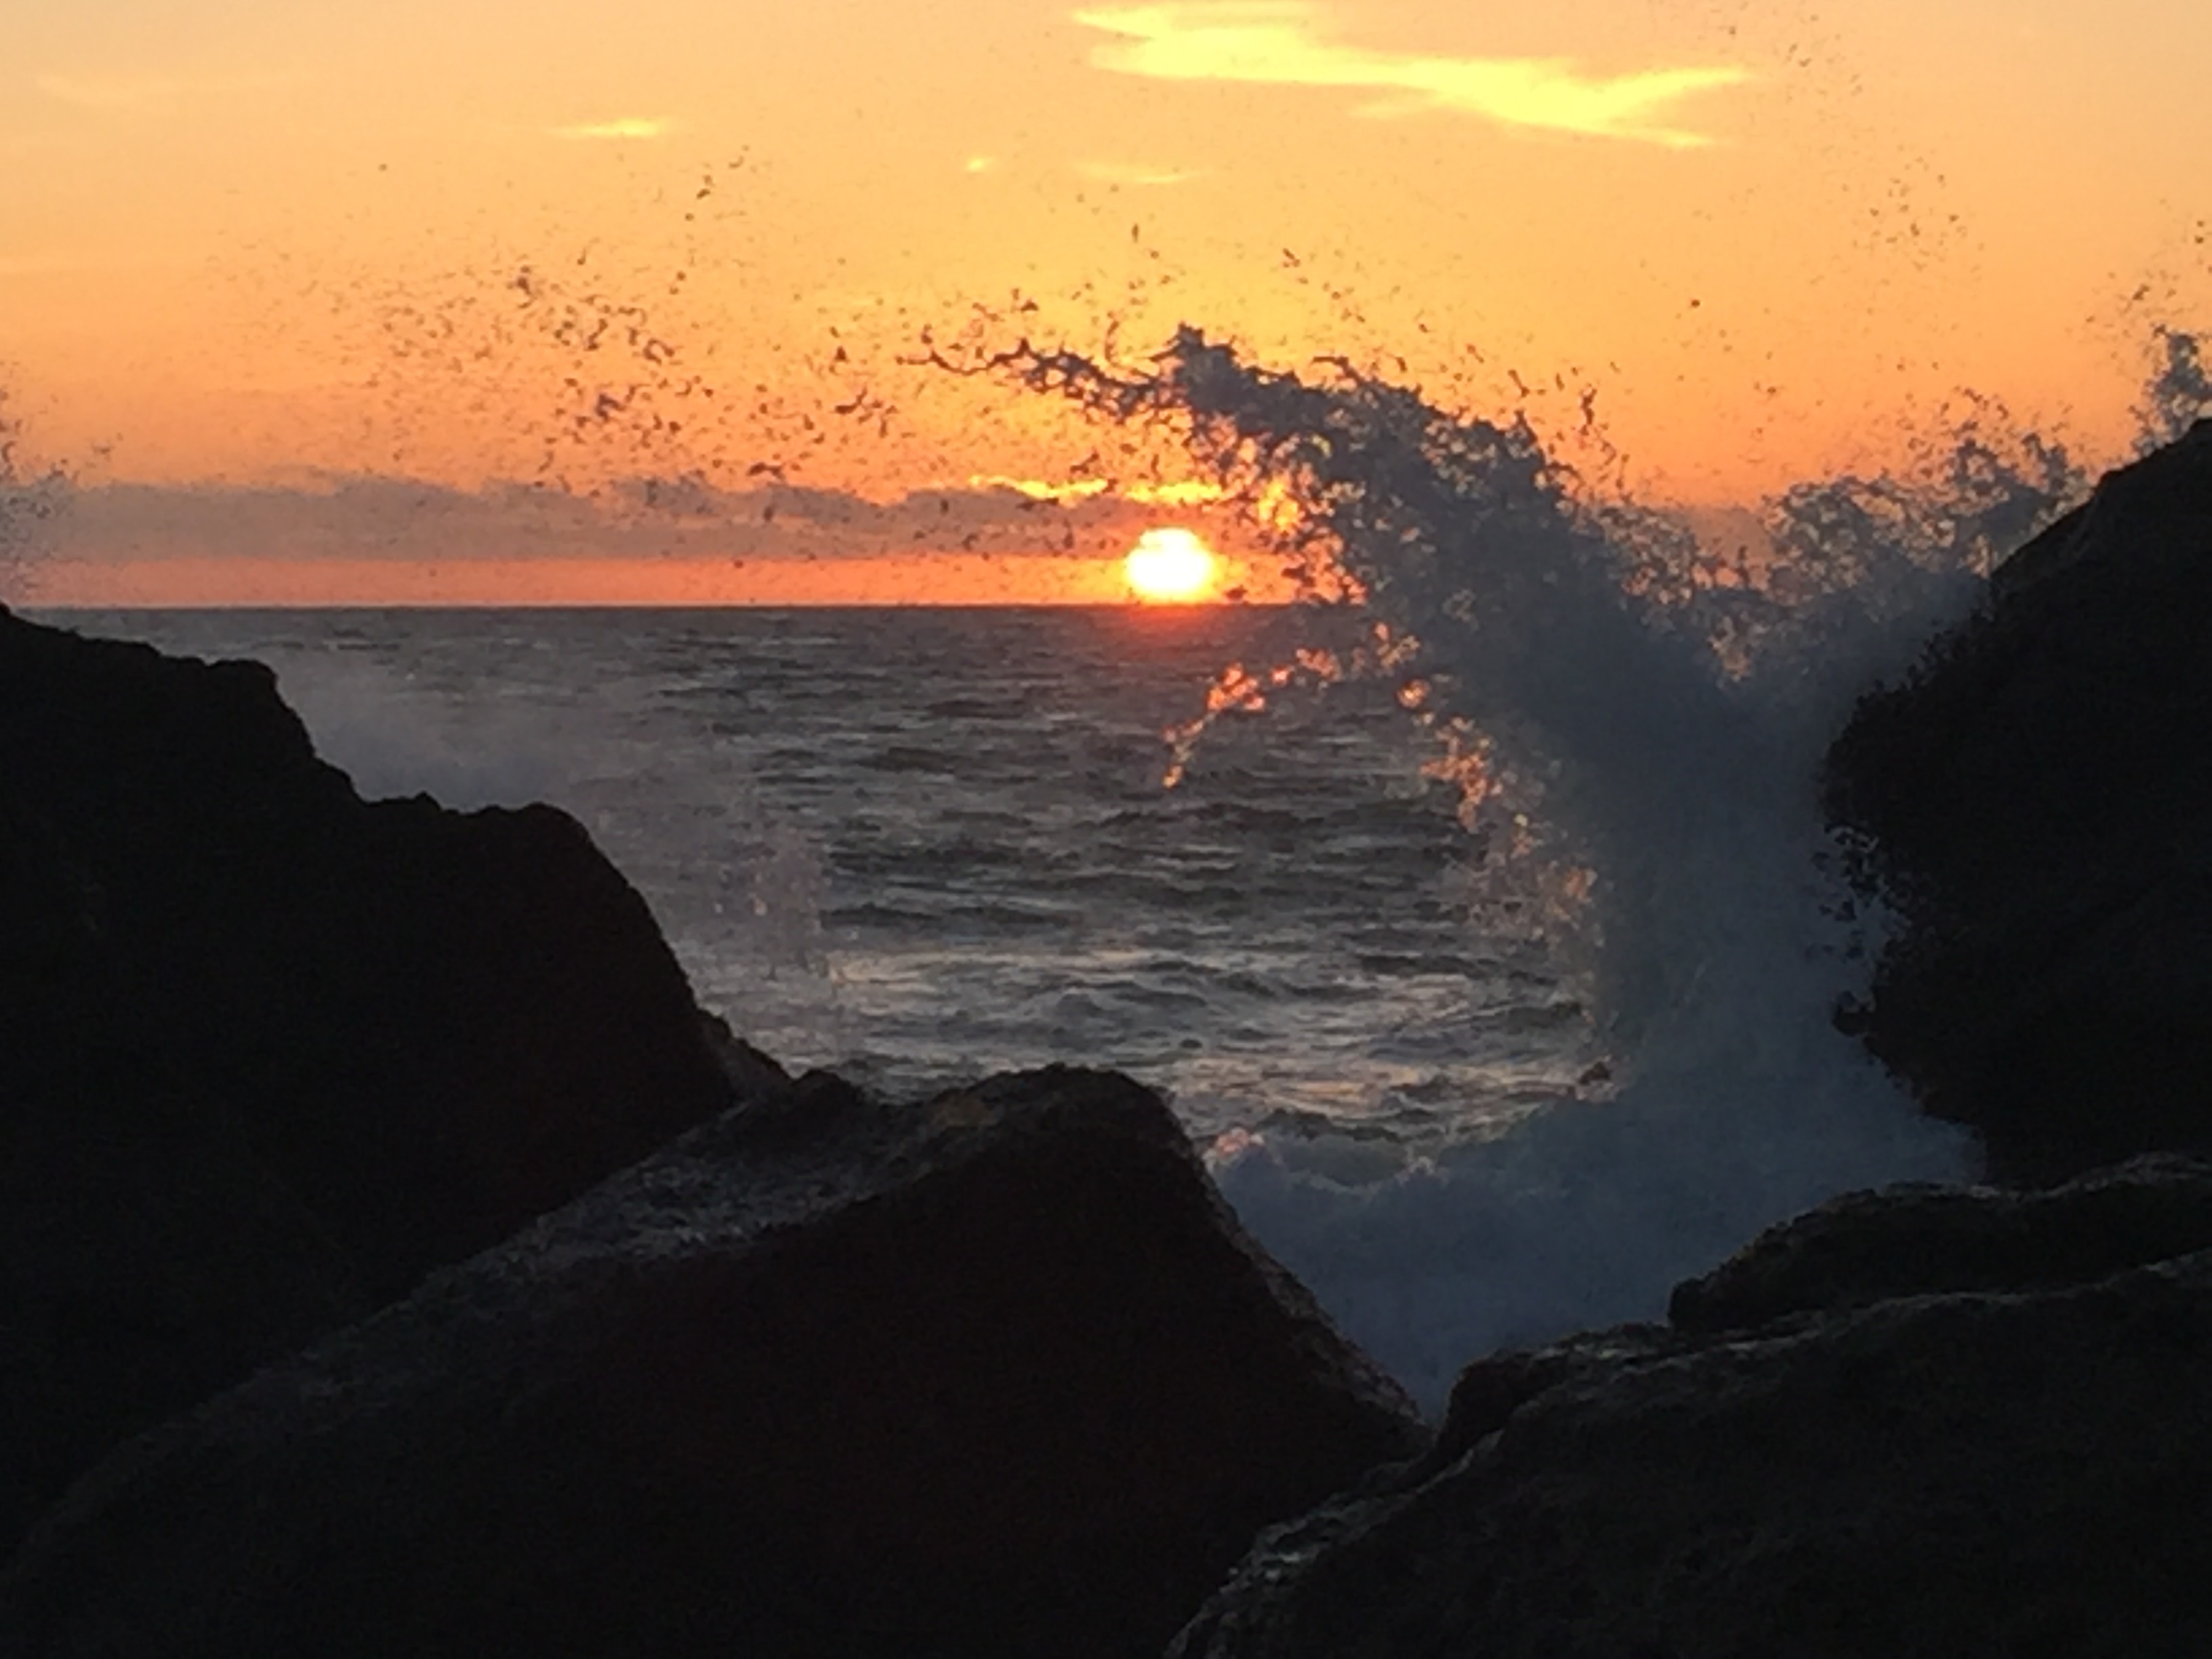
sea, coast, rock, ocean, horizon, cloud, sunrise, sunset, sunlight, morning, shore, wave, dawn, cliff, dusk, evening, reflection, bay, terrain, atmospheric phenomenon, geological phenomenon, wind wave